Answer in natural language. Which object is closer to the camera taking this photo, brown wooden chair with seagreen cushion (highlighted by a blue box) or white rectangular dining table? Choose between the following options: brown wooden chair with seagreen cushion (highlighted by a blue box) or white rectangular dining table
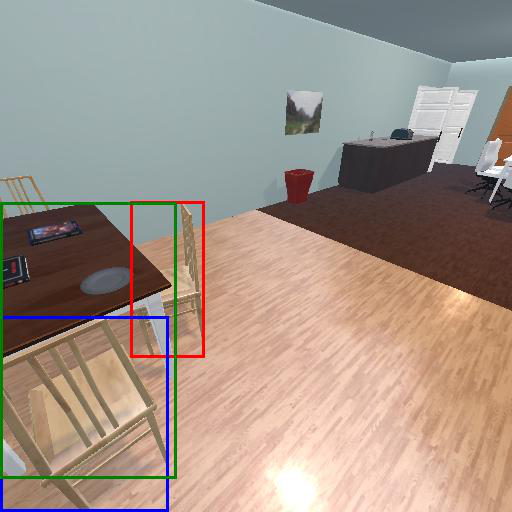
<answer>brown wooden chair with seagreen cushion (highlighted by a blue box)</answer>